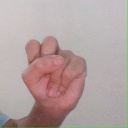
अक्षर: स